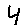
Label: 4